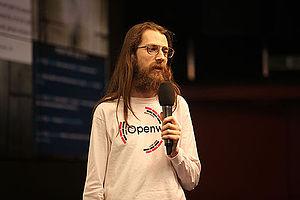
Alexander Peslyak, plus connu sous le pseudonyme de Solar Designer, est un spécialiste russe en sécurité informatique. Il est notamment connu pour ses publications sur l'exploitation de failles, dont l'attaque return-to-libc et la première attaque générique sur le dépassement de tampon, et les techniques de protection comme la séparation des privilèges pour les processus de type daemon.